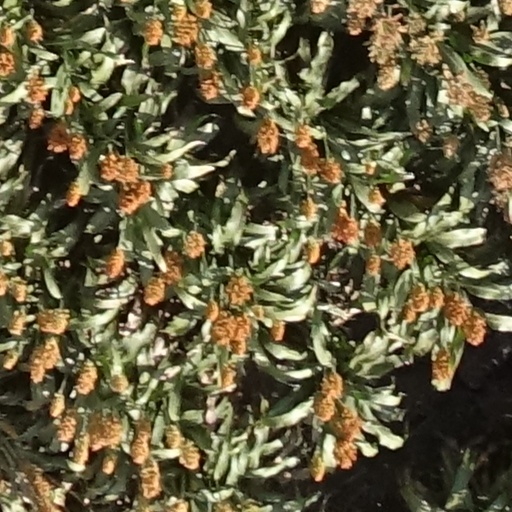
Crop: sorghum